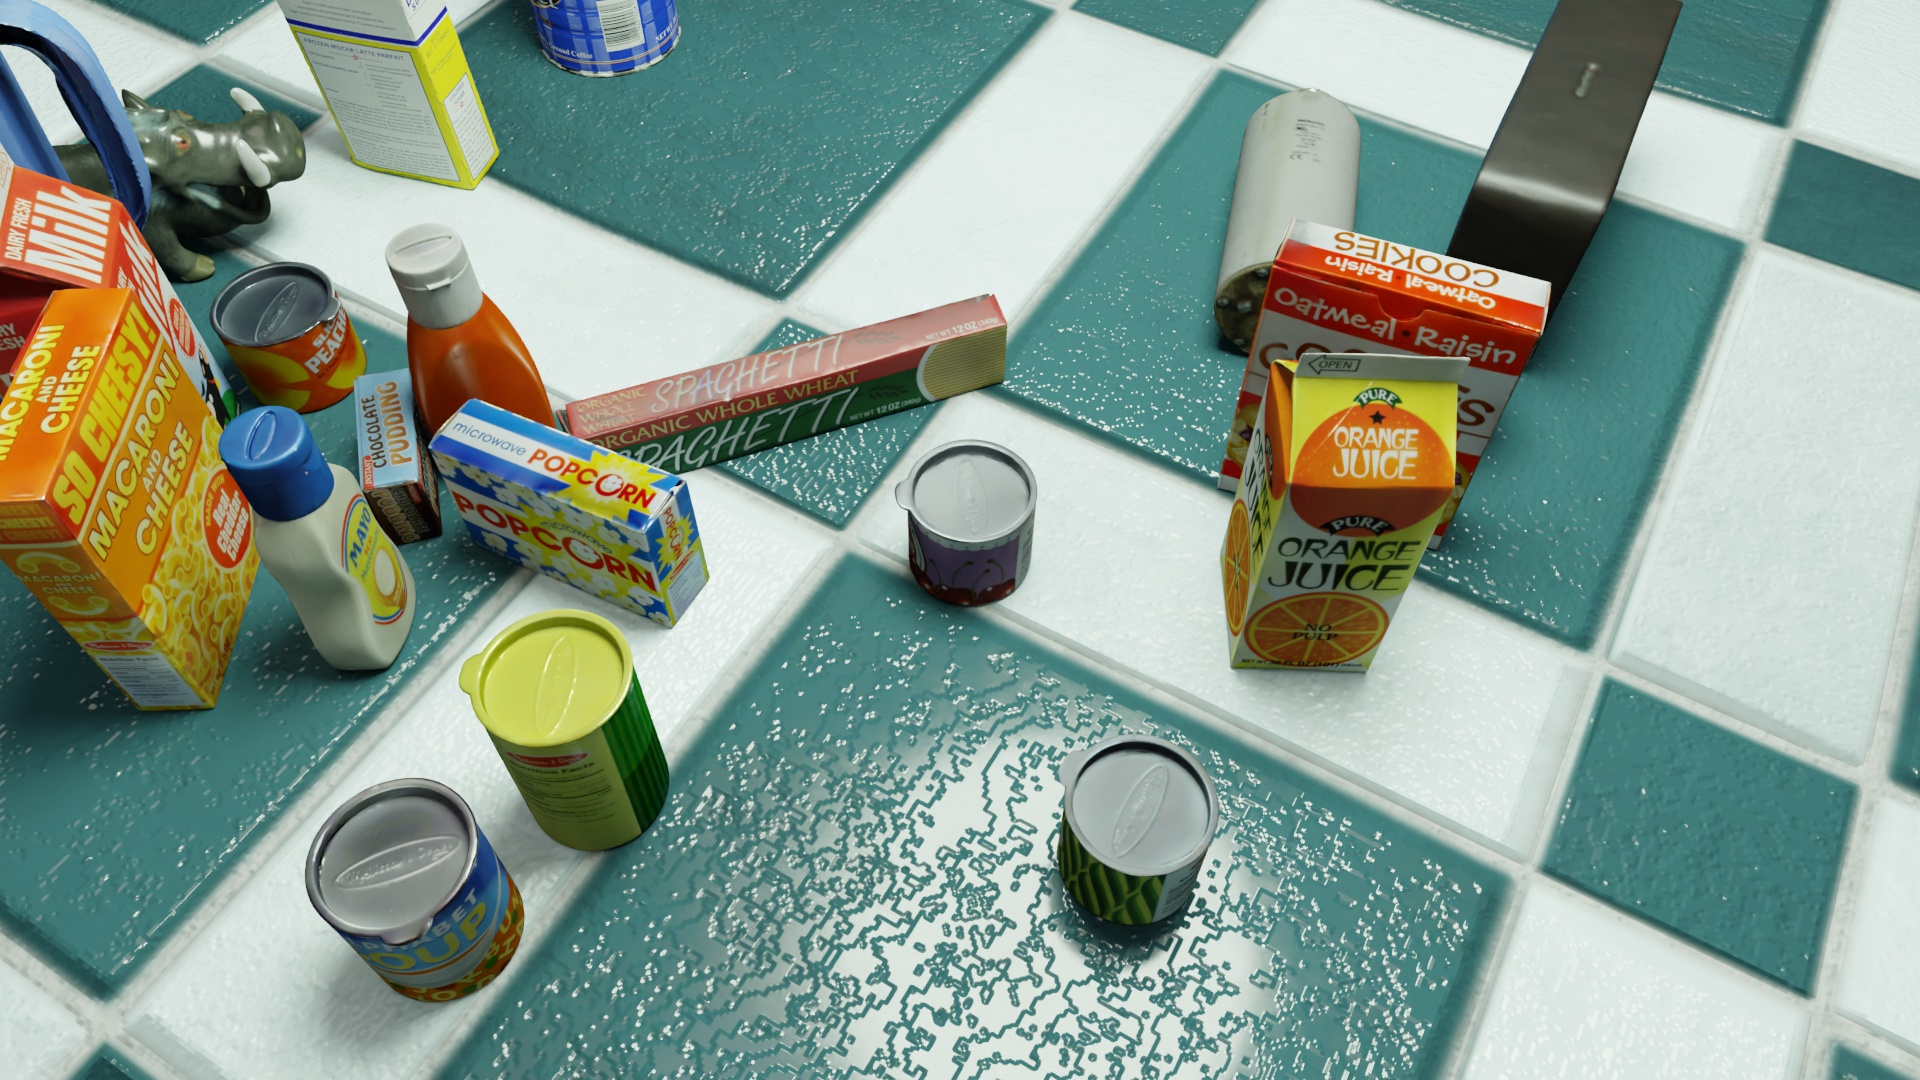
Question:
What are the eight normalized (x, y) image coordinates between 0 and 1 of the cuboid corners for the box of microwave popcorn designed for convenient microwave preparation? Your answer should be a list of normalized (x, y) image coordinates between 0 and 1 with bottom face first then top face, all counter-clockwise.
Answer: [(0.350521, 0.585185), (0.370833, 0.533333), (0.266146, 0.458333), (0.24375, 0.506481), (0.335938, 0.493519), (0.358333, 0.438889), (0.244271, 0.361111), (0.21875, 0.410185)]